Archaeopterodactyloidea

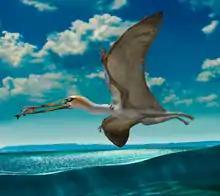
Life reconstruction of the ctenochasmatid "Gladocephaloideus" in a coastal environment

In 2003, Kellner defined Archaeopterodactyloidea as a node-based taxon consisting of the last common ancestor of "Pterodactylus", "Ctenochasma" and "Gallodactylus" and all its descendants. Although phylogenetic analyses that based on David Unwin's 2003 analysis do not recover monophyletic Archaeopterodactyloidea, phylogenetic analyses that based on Kellner's analyses, or the analyses of Brian Andres (2008, 2010, 2018) recover monophyletic Archaeopterodactyloidea at the base of the Pterodactyloidea.